Arcadia (regional unit)

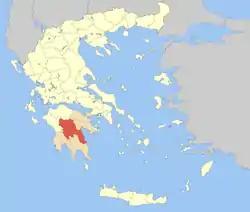
Municipalities of Arcadia

Arcadia is one of the regional units of Greece. It is part of the administrative region of Peloponnese. It is in the central and eastern part of the Peloponnese peninsula. It takes its name from the mythological figure Arcas. In Greek mythology, it was the home of the god Pan.